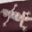
Label: lizard